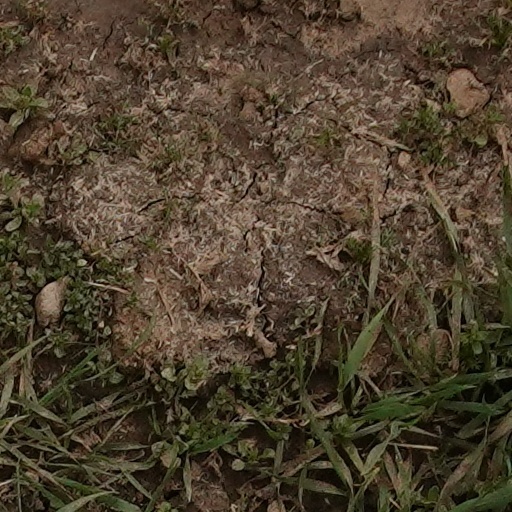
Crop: wheat